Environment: real
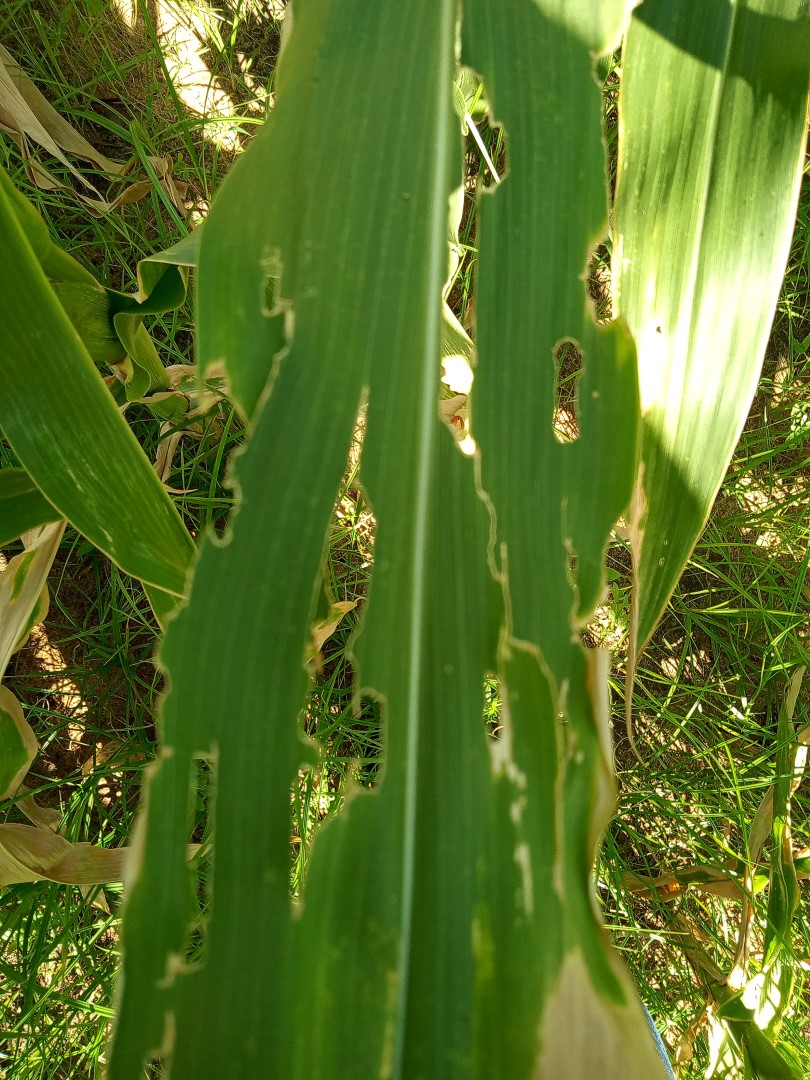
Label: fall_armyworm